School Volunteer Program ACT

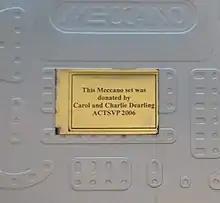
First Meccano set donated by Carol and Charlie Dearling

SVPACT was named the Volunteer Team of the Year 2015, in the Education, Science, and Technology category.